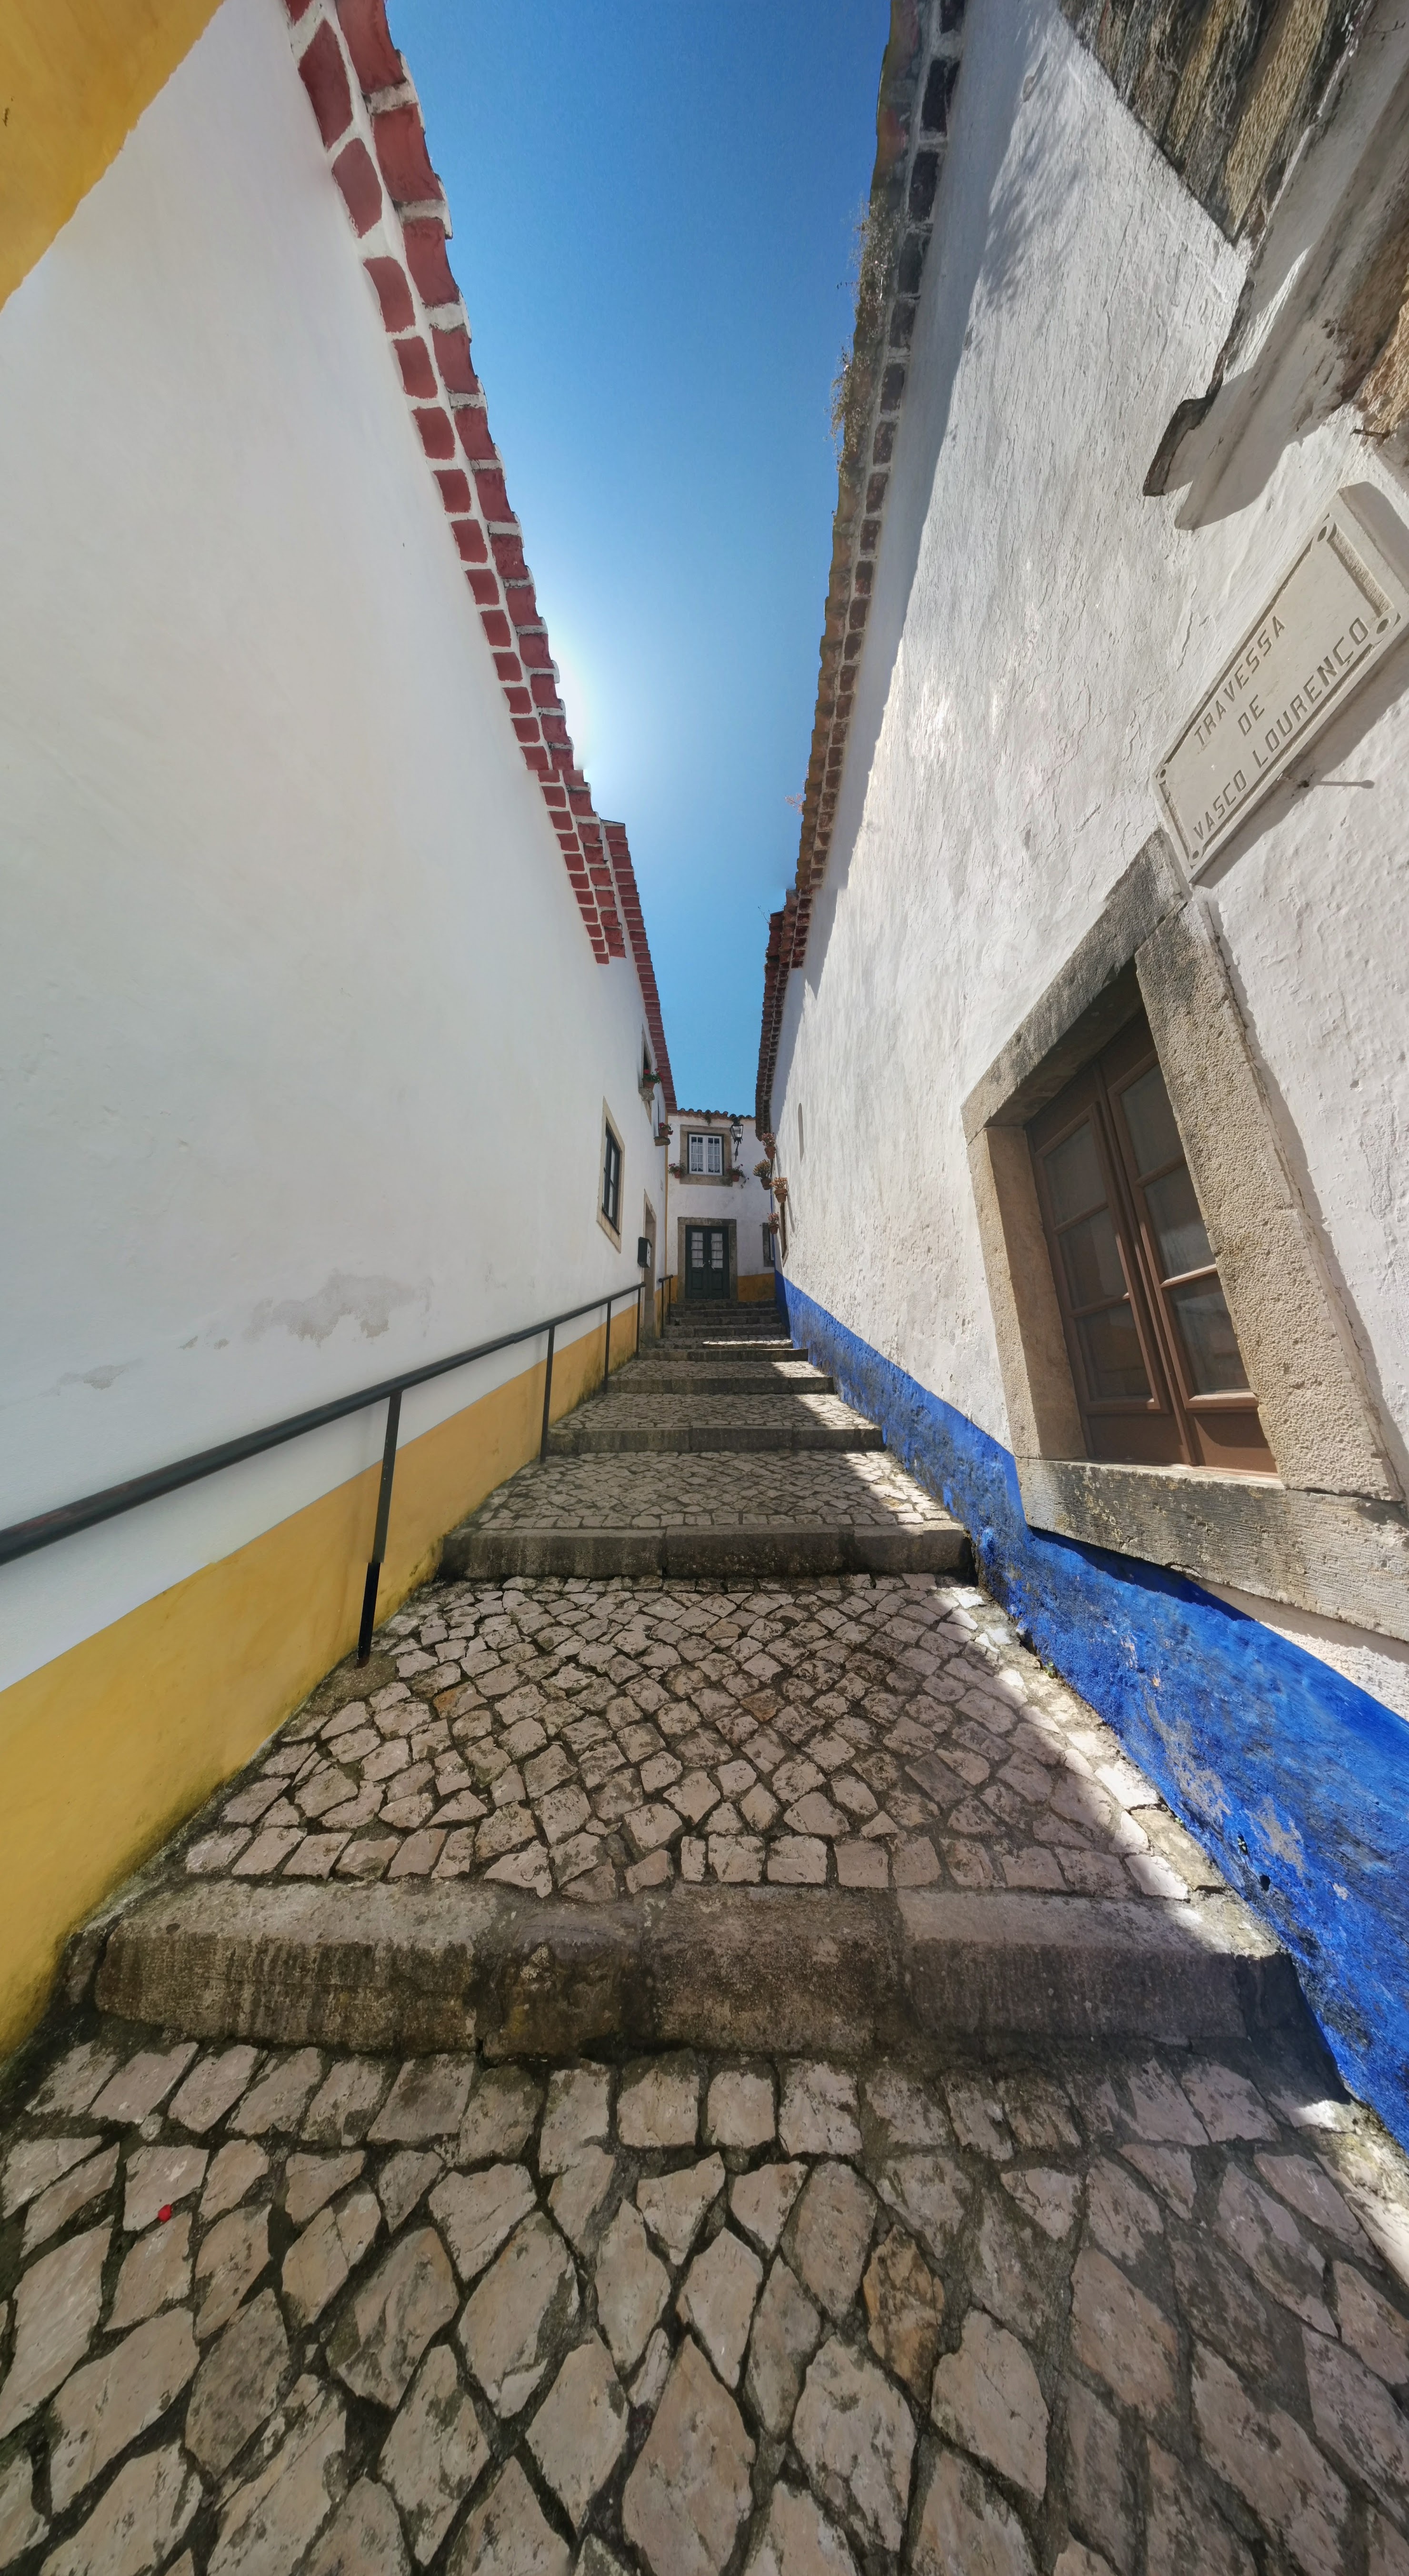
pedestrian, architecture, road, street, stair, alley, wall, stone, village, arch, mediterranean, blue, lane, cool image, stairs, infrastructure, i, iberian, road surface, urban area